Antoine Bernardin Fualdès

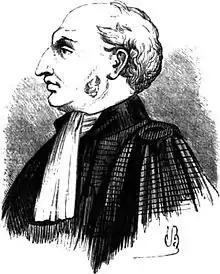
Profile drawing of Antoine Bernardin Fualdes

Antoine Bernardin Fualdès (10 June 1761 – 19 March 1817) was a French magistrate whose mysterious murder in Rodez created a national political debate, in what was known as the "Affaire Fualdès". The murder and the trial were a national and international "cause célèbre".